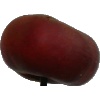
Label: Nectarine Flat 1